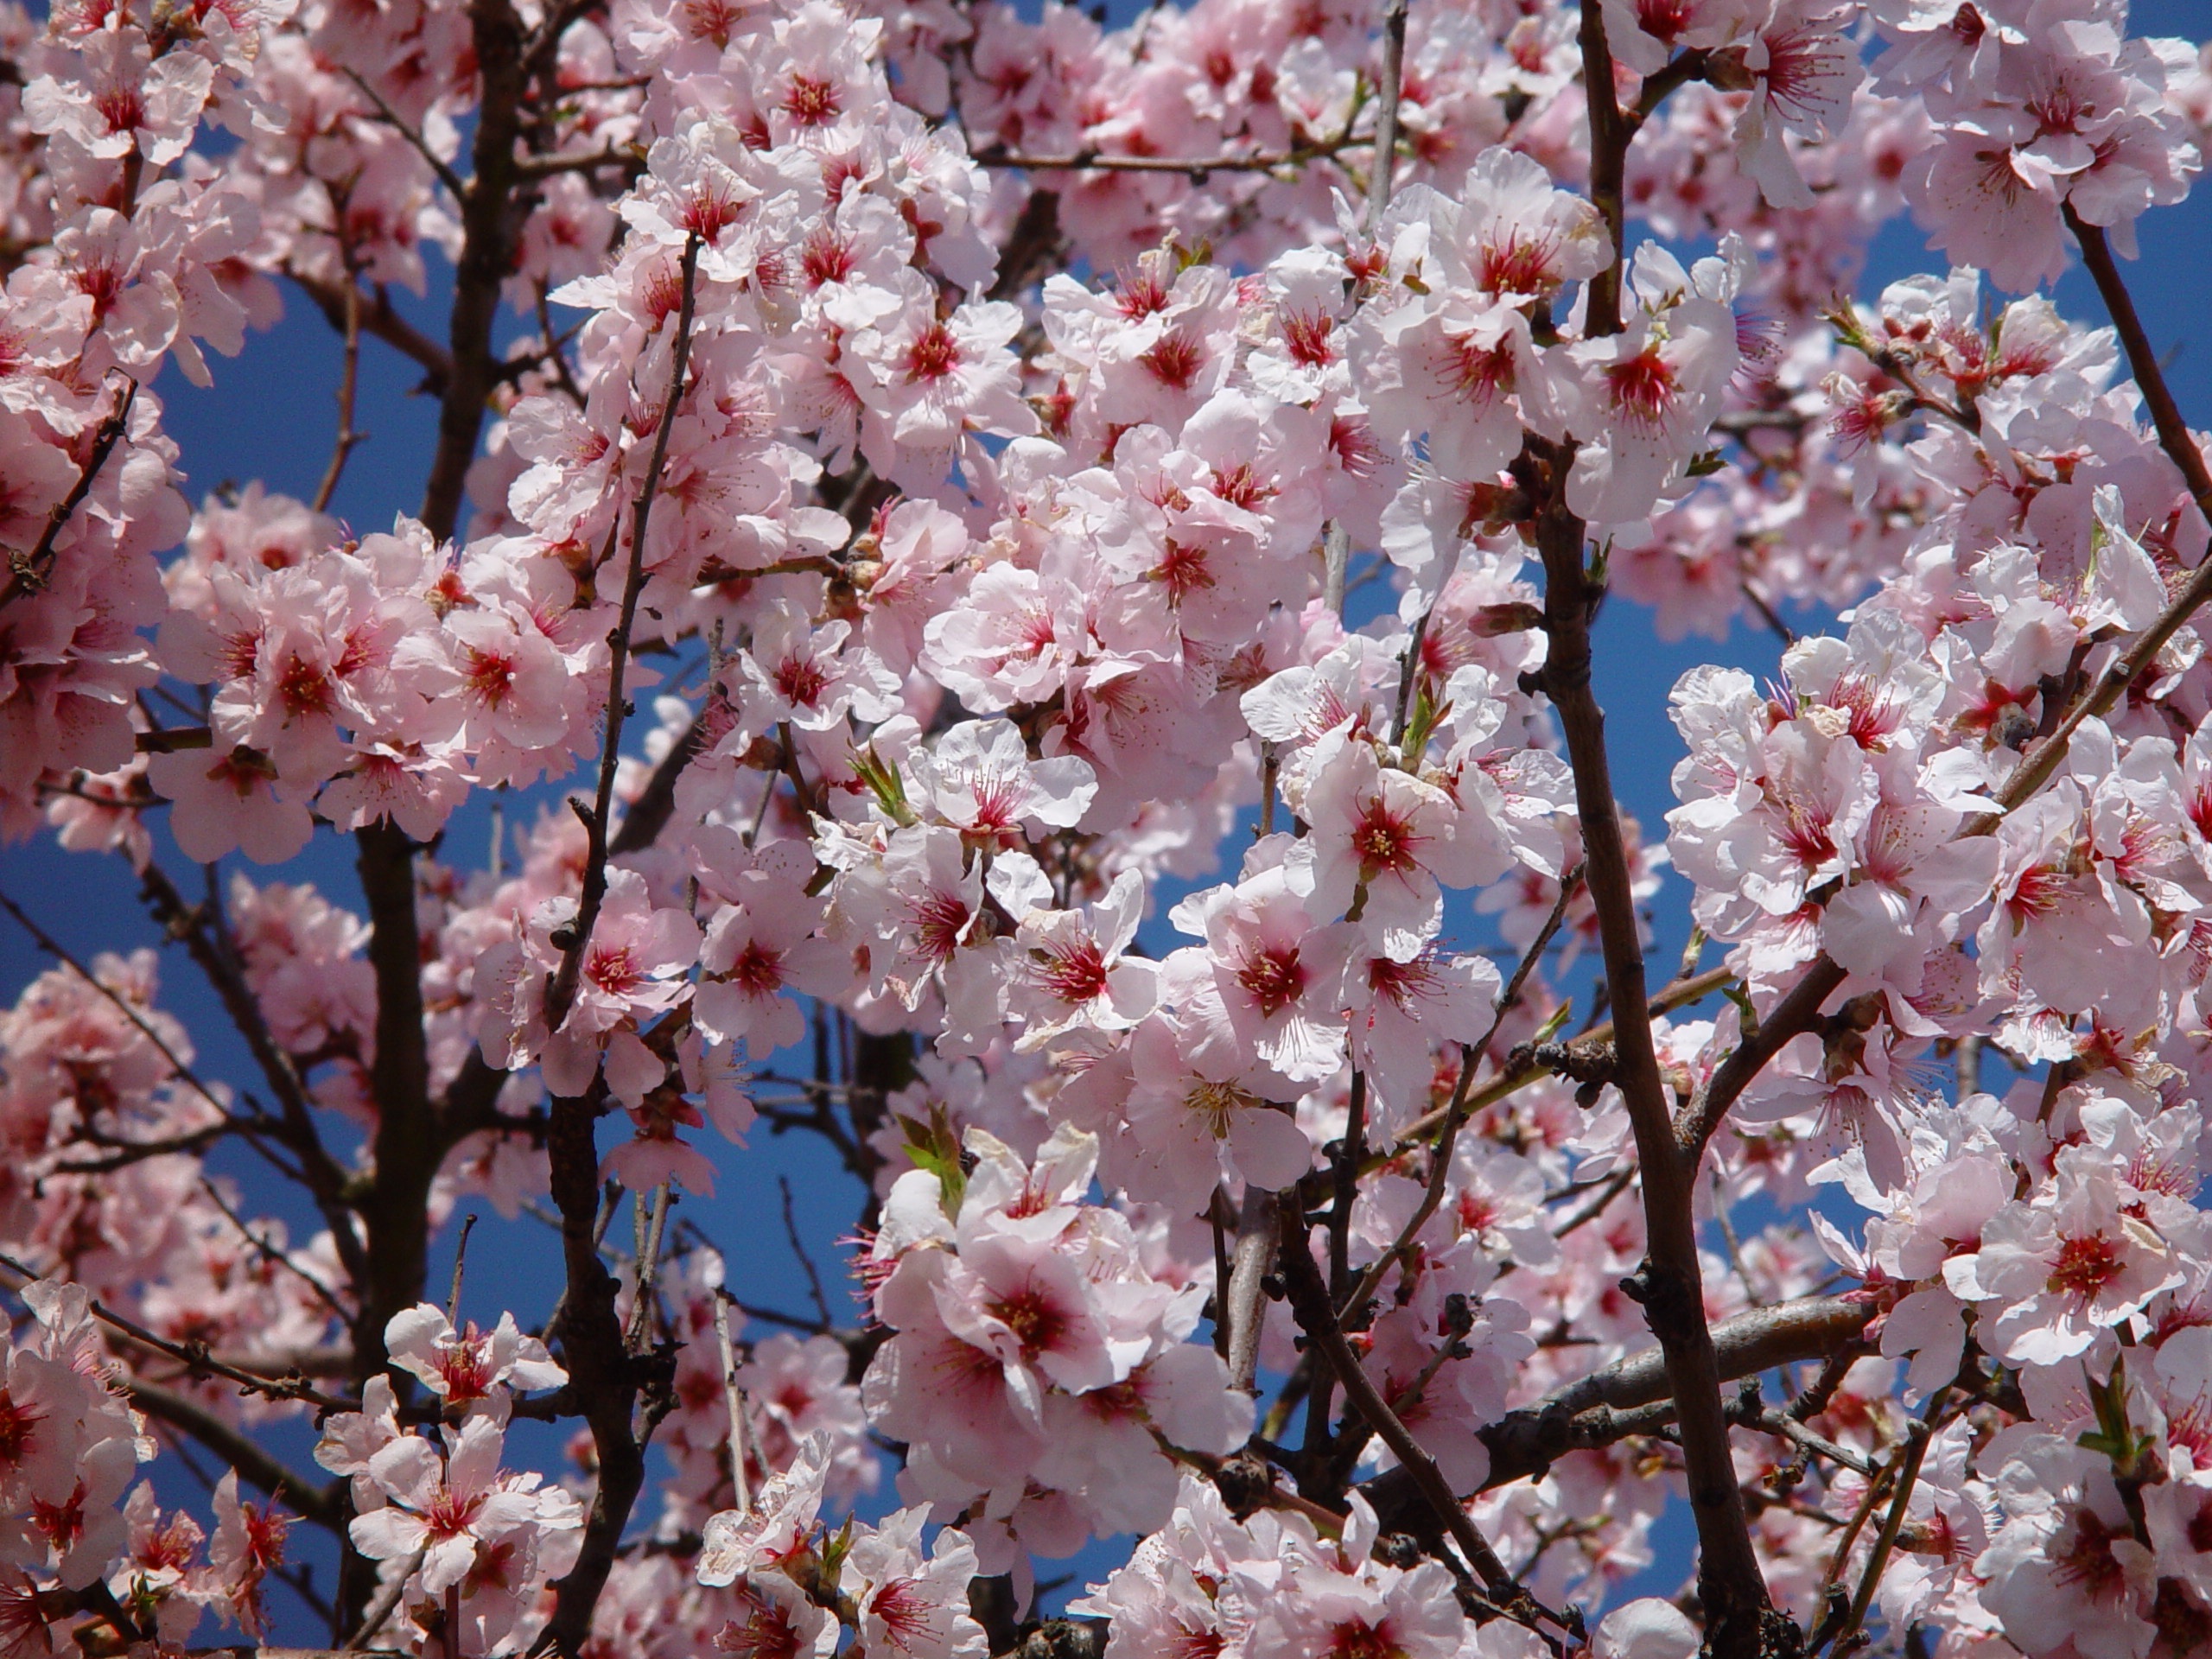
branch, blossom, plant, flower, petal, bloom, spring, season, cherry blossom, branches, palatinate, spring awakening, flowering plant, almond blossom, land plant